Autoimmune enteropathy

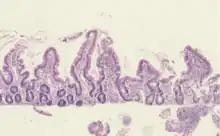
Histological evidence of enteropathy (inflammatory infiltrate, villus blunting) seen in this intestinal biopsy from a child with malnutrition.

Autoimmune enteropathy is a rare autoimmune disorder characterized by weight loss from malabsorption, severe and protracted diarrhea, and autoimmune damage to the intestinal mucosa. Autoimmune enteropathy typically occurs in infants and younger children however, adult cases have been reported in literature. Autoimmune enteropathy was first described by Walker-Smith et al. in 1982.